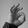
ASL letter: F